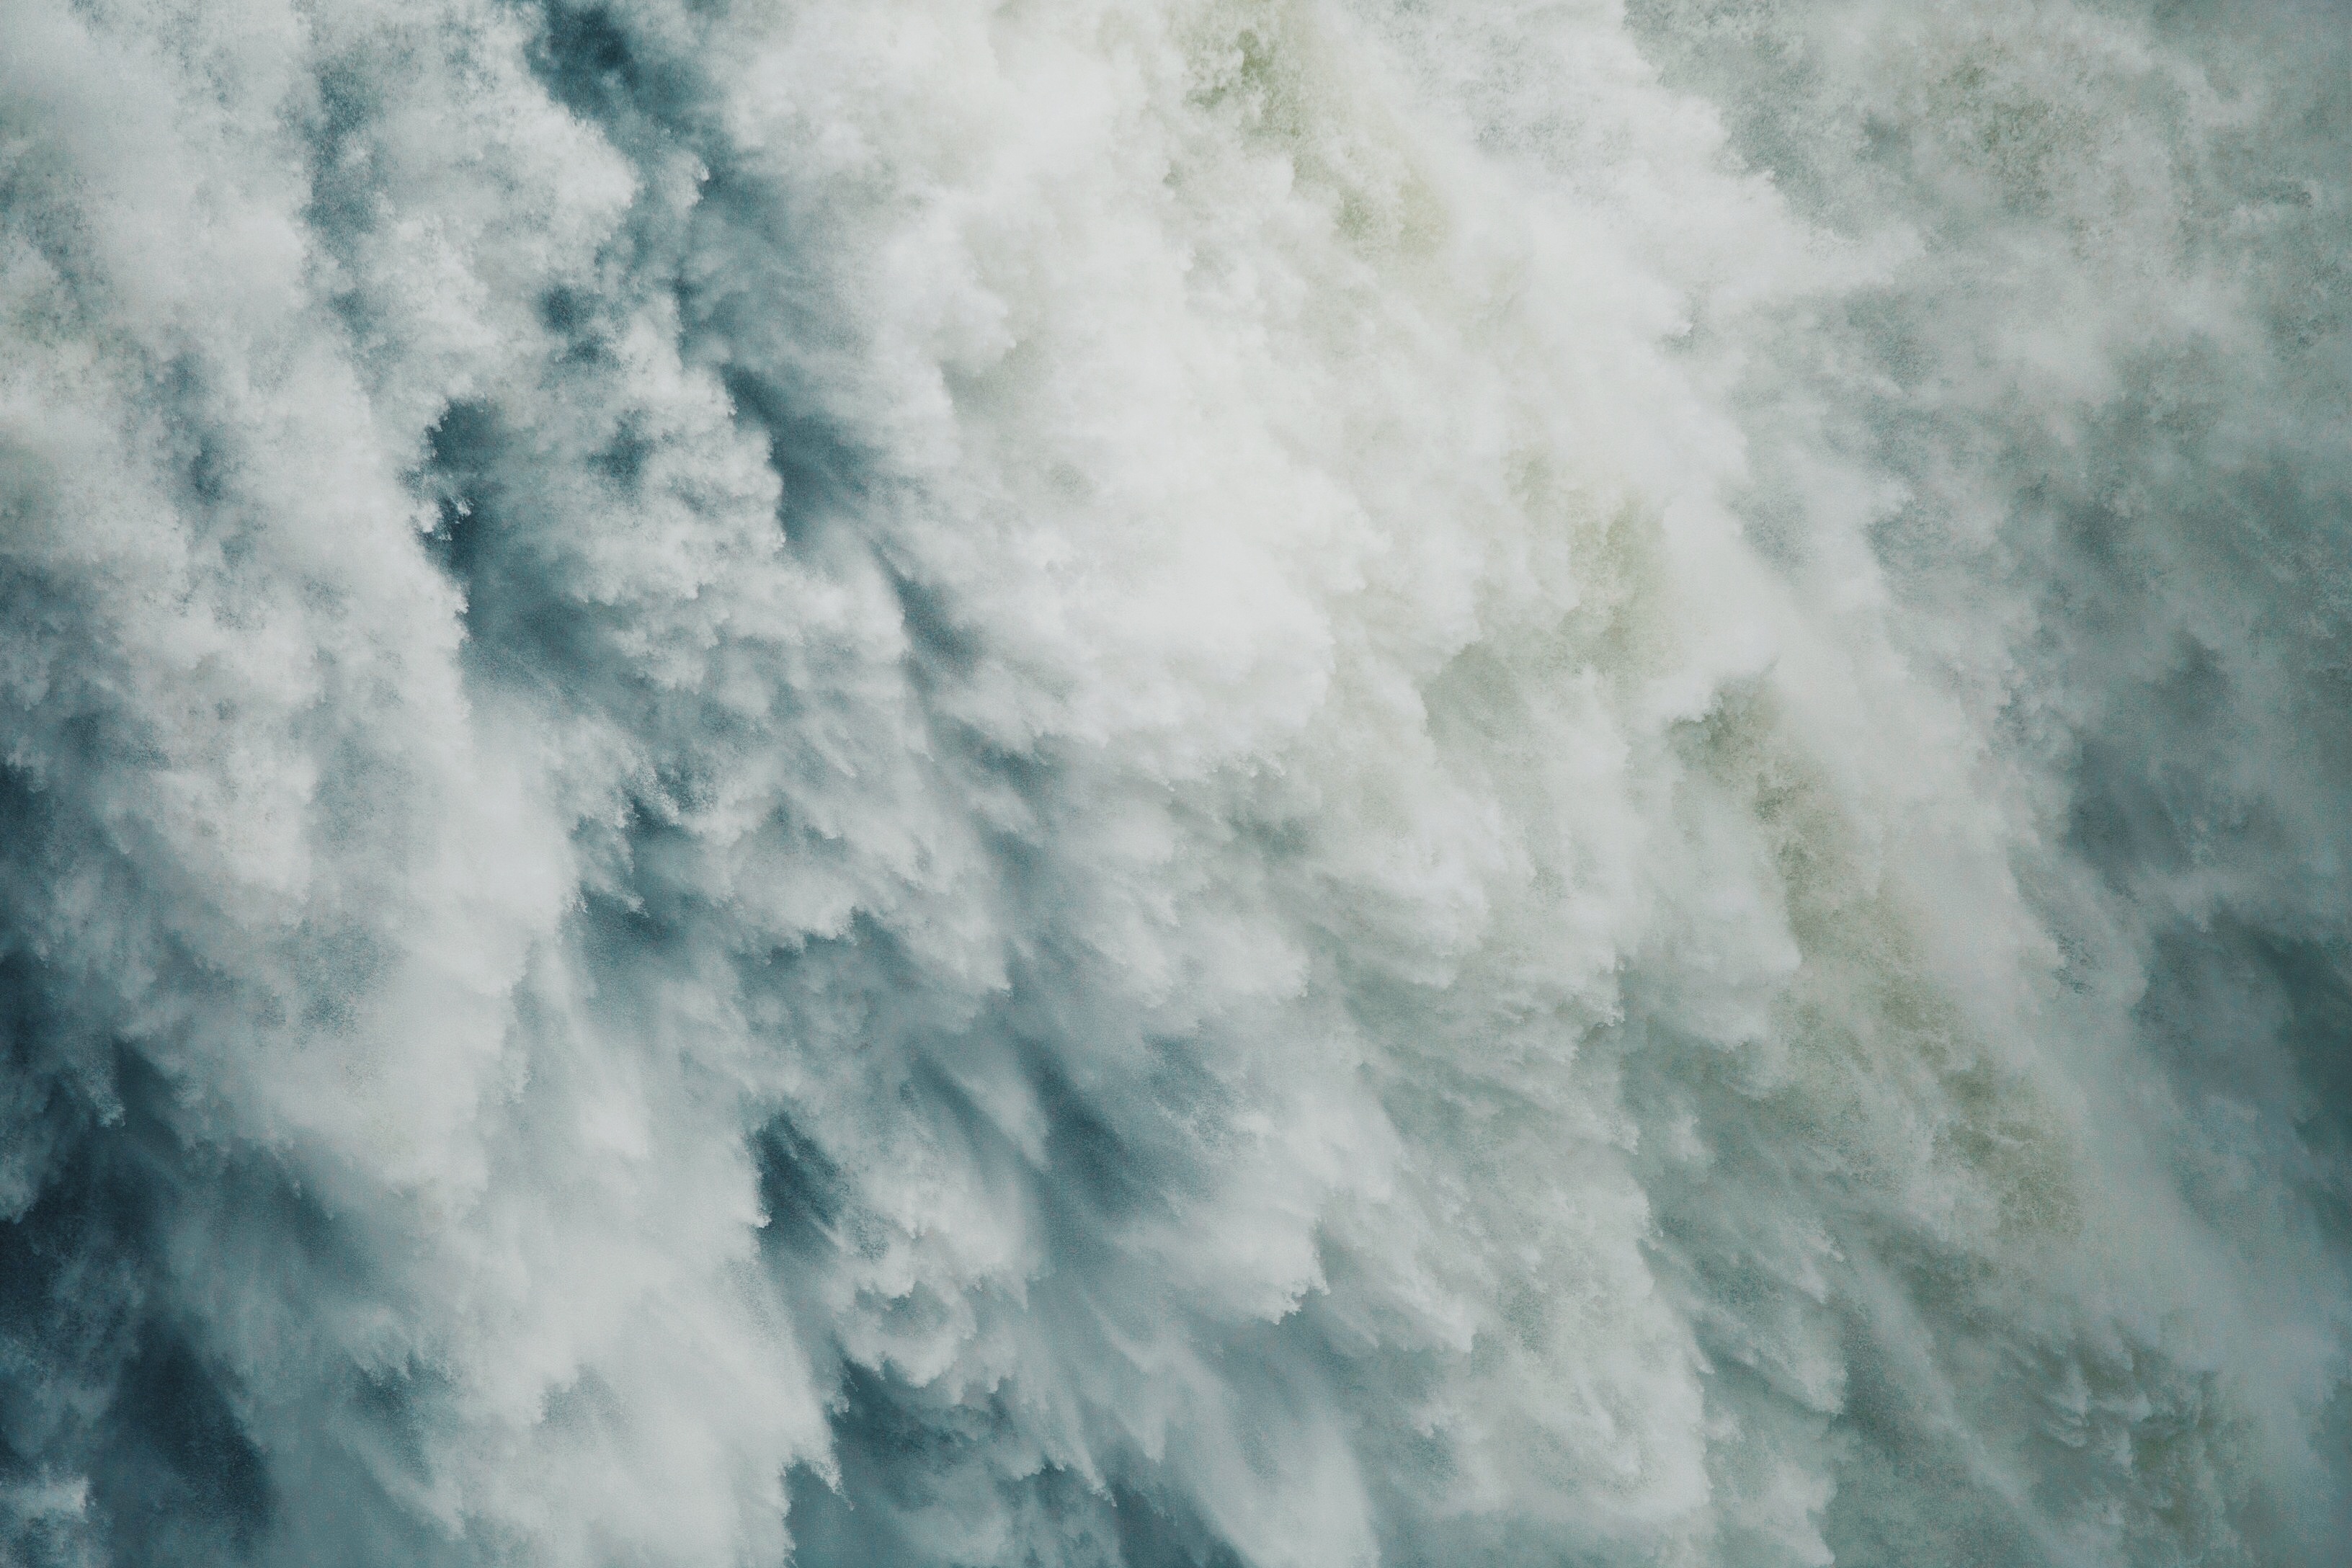
sea, coast, water, nature, ocean, cloud, wave, wet, atmosphere, environment, flowing, scenic, natural, scenery, falling, rocks, outdoors, waves, droplets, rivers, waterfalls, drops, streams, streaming, gushing, atmospheric phenomenon, geological phenomenon, wind wave